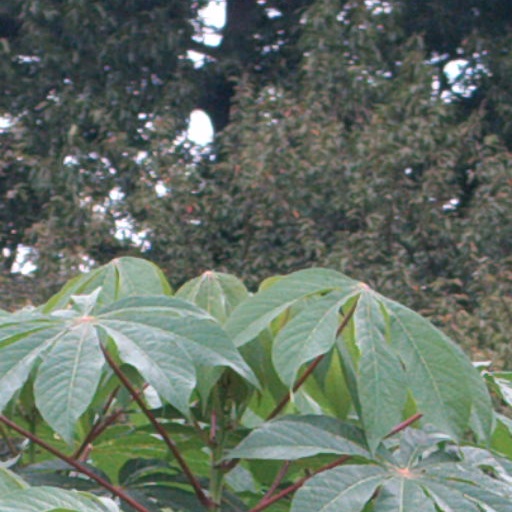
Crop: cassava